Central Christian Church (Lexington, Kentucky)

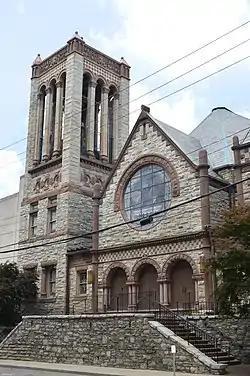
Front

The Central Christian Church in Lexington, Kentucky, is a historic church at 205 E. Short Street, and an active congregation of the Christian Church (Disciples of Christ). The church was founded by Barton Stone and was the place where the Stone and Campbell movements united to form in 1832 as part of the Restoration Movement. The church was previously known as Hill Street Christian Church and Main Street Christian Church.